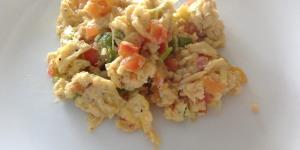
perico criollo con cebolla y tomate